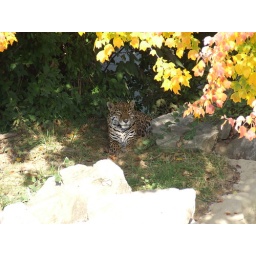
He was sitting in the shade under this tree with pretty yellow leaves.